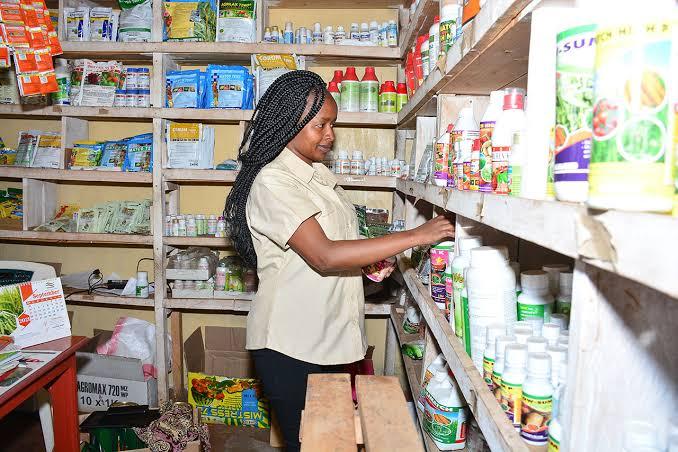
Mwanamke yupo katika duka la kuuza bidhaa mbalimbali kama vile mbolea za viwandani, mbegu na viwatilifu kwajili ya kuuwa wadudu na magugu shambani, mbegu hii huwasaidia kuwaingia kipato.